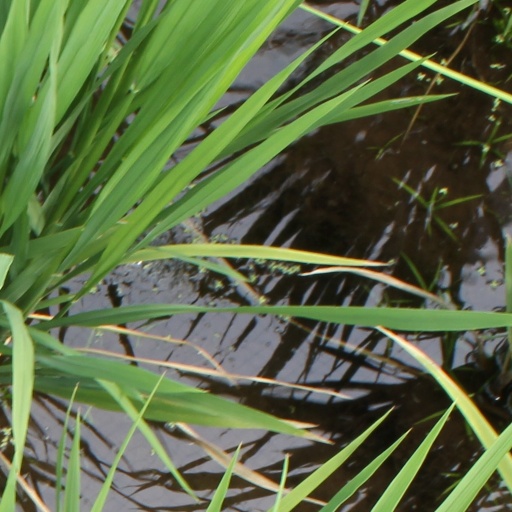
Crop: rice